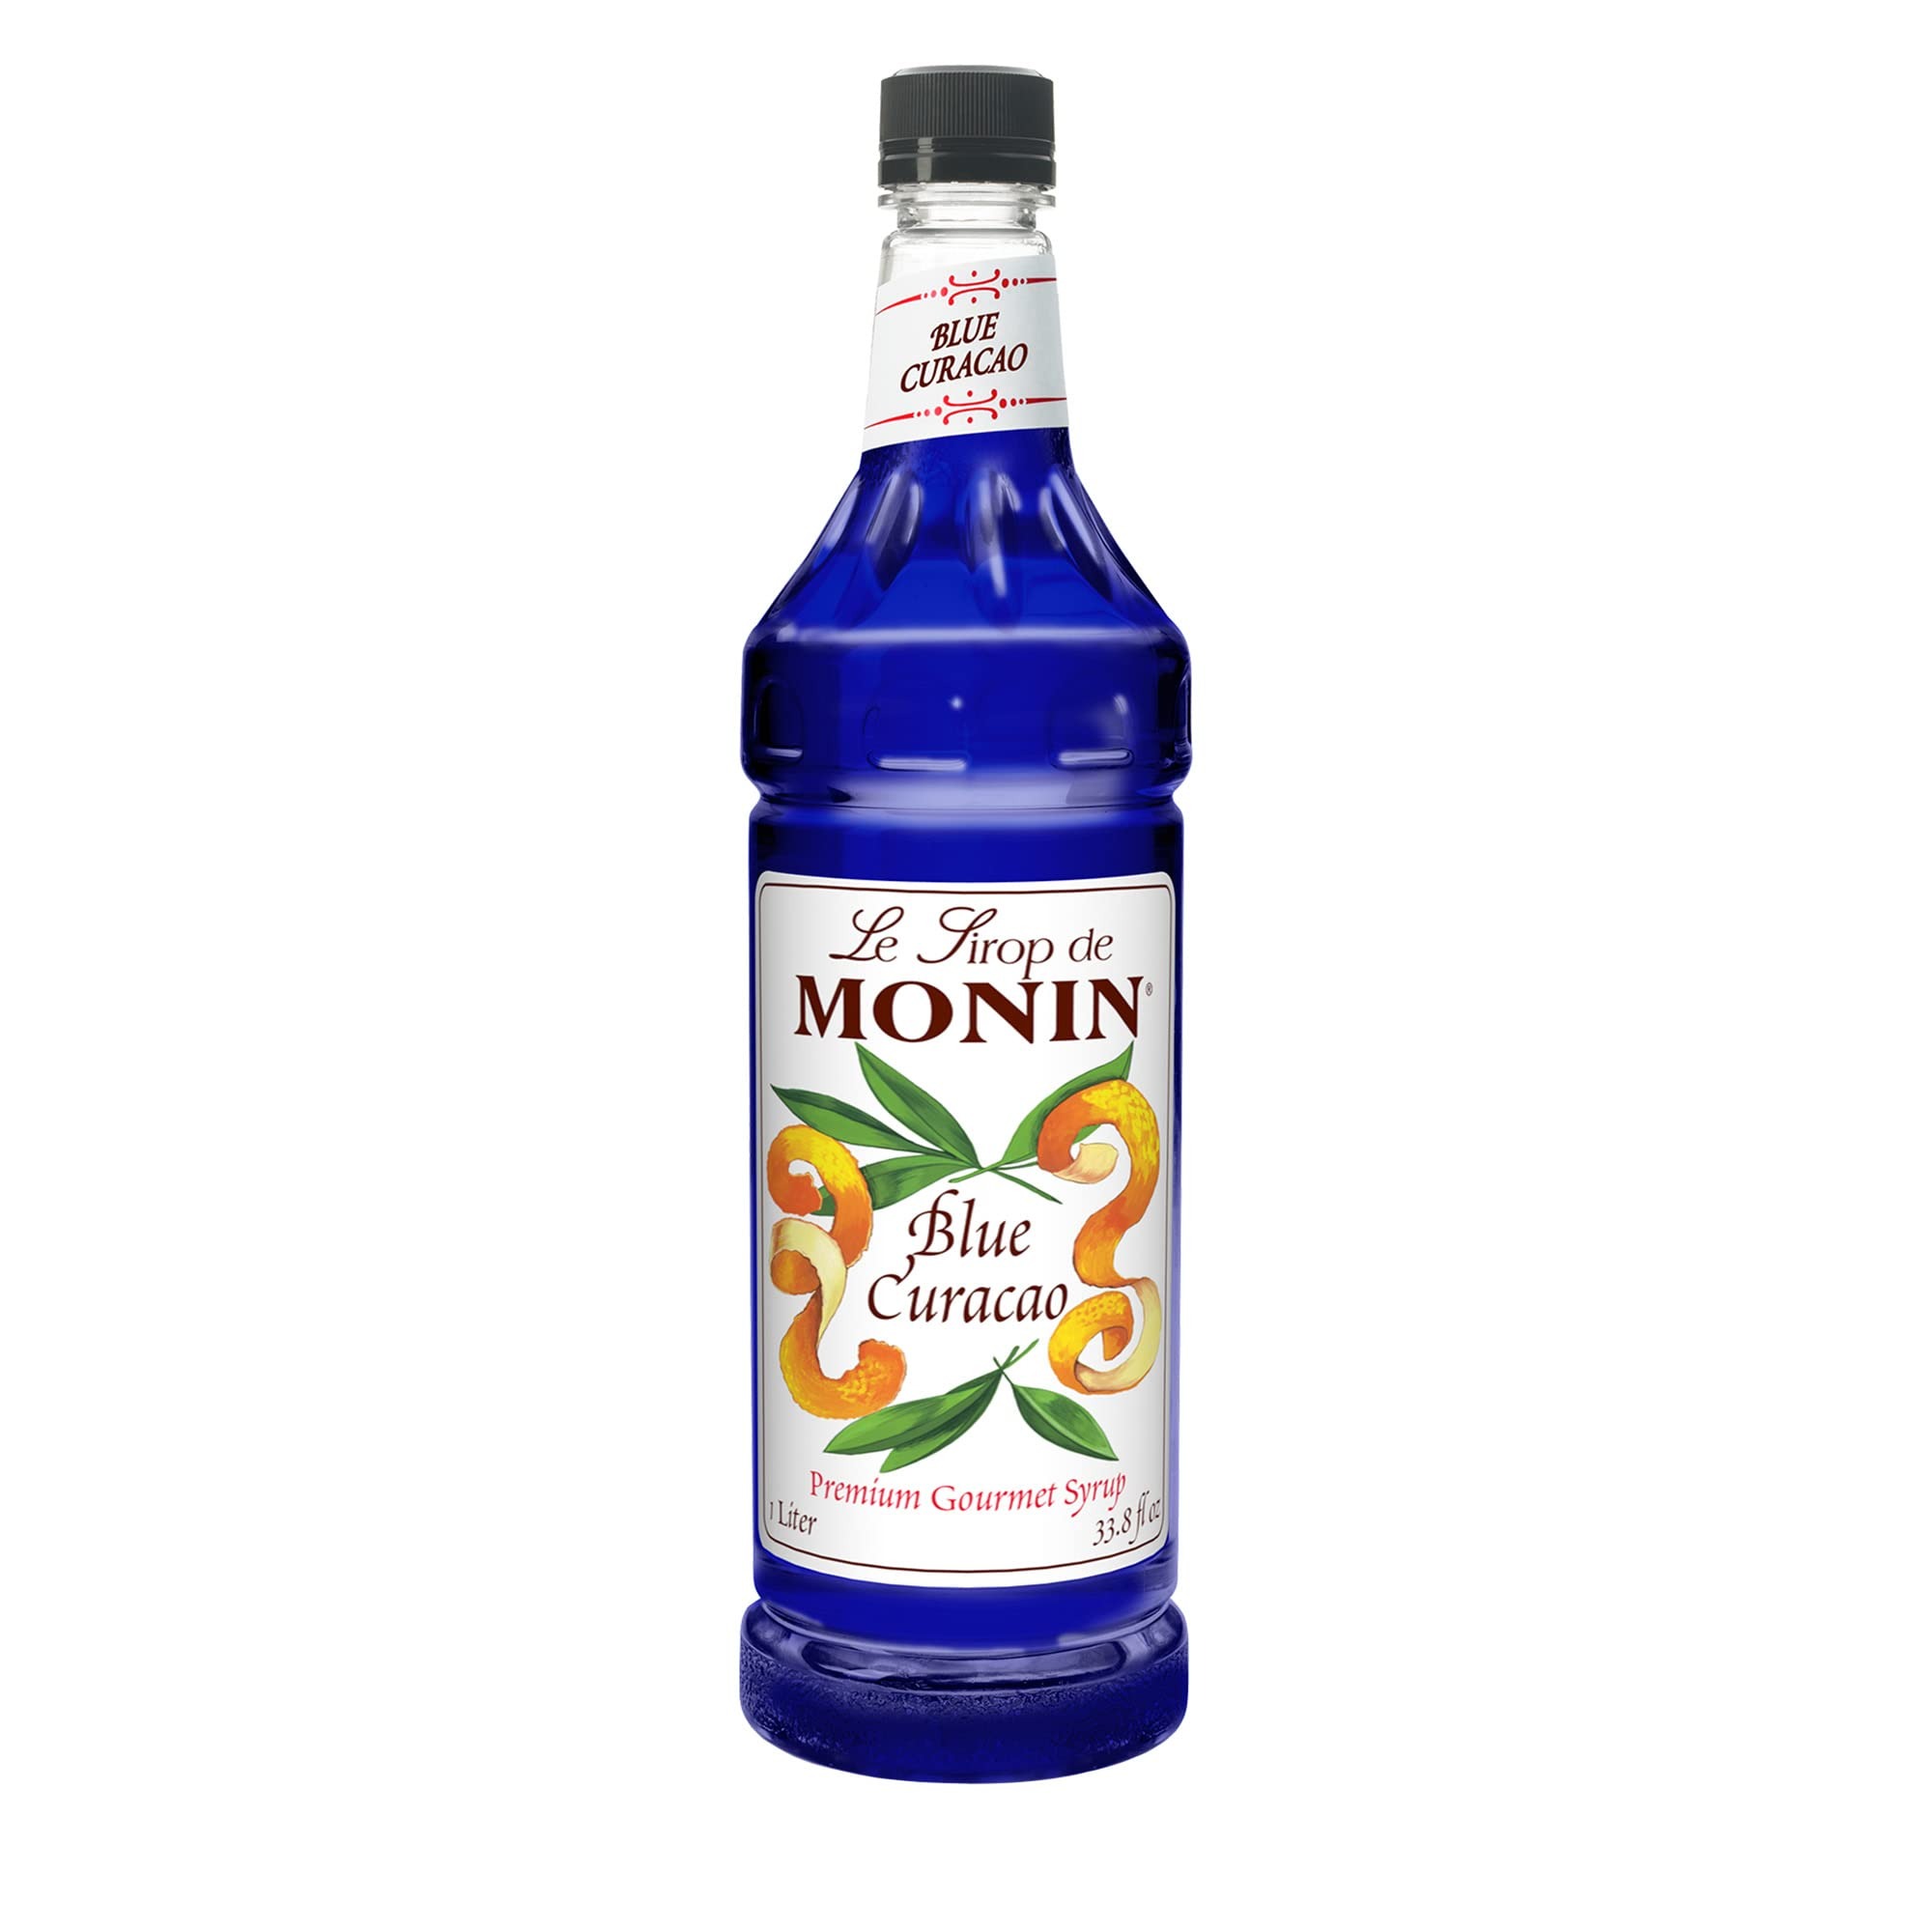
Item Name: Monin - Premium Blue Curacao Syrup | Iconic Blue Hue & Zesty Sweetness for Cocktails & Creations | No Artificial Flavors Or Preservatives (BPA Free Bottle, 33.8 fl oz)
Bullet Point 1: Monin products are gluten free and alcohol free; GMO free
Bullet Point 2: All Monin products are Kosher
Bullet Point 3: Does not contain HFSC (High Fructose Corn Syrup)
Bullet Point 4: 1 liter plastic bottle
Value: 33.81
Unit: Fl Oz

Price: 19.99